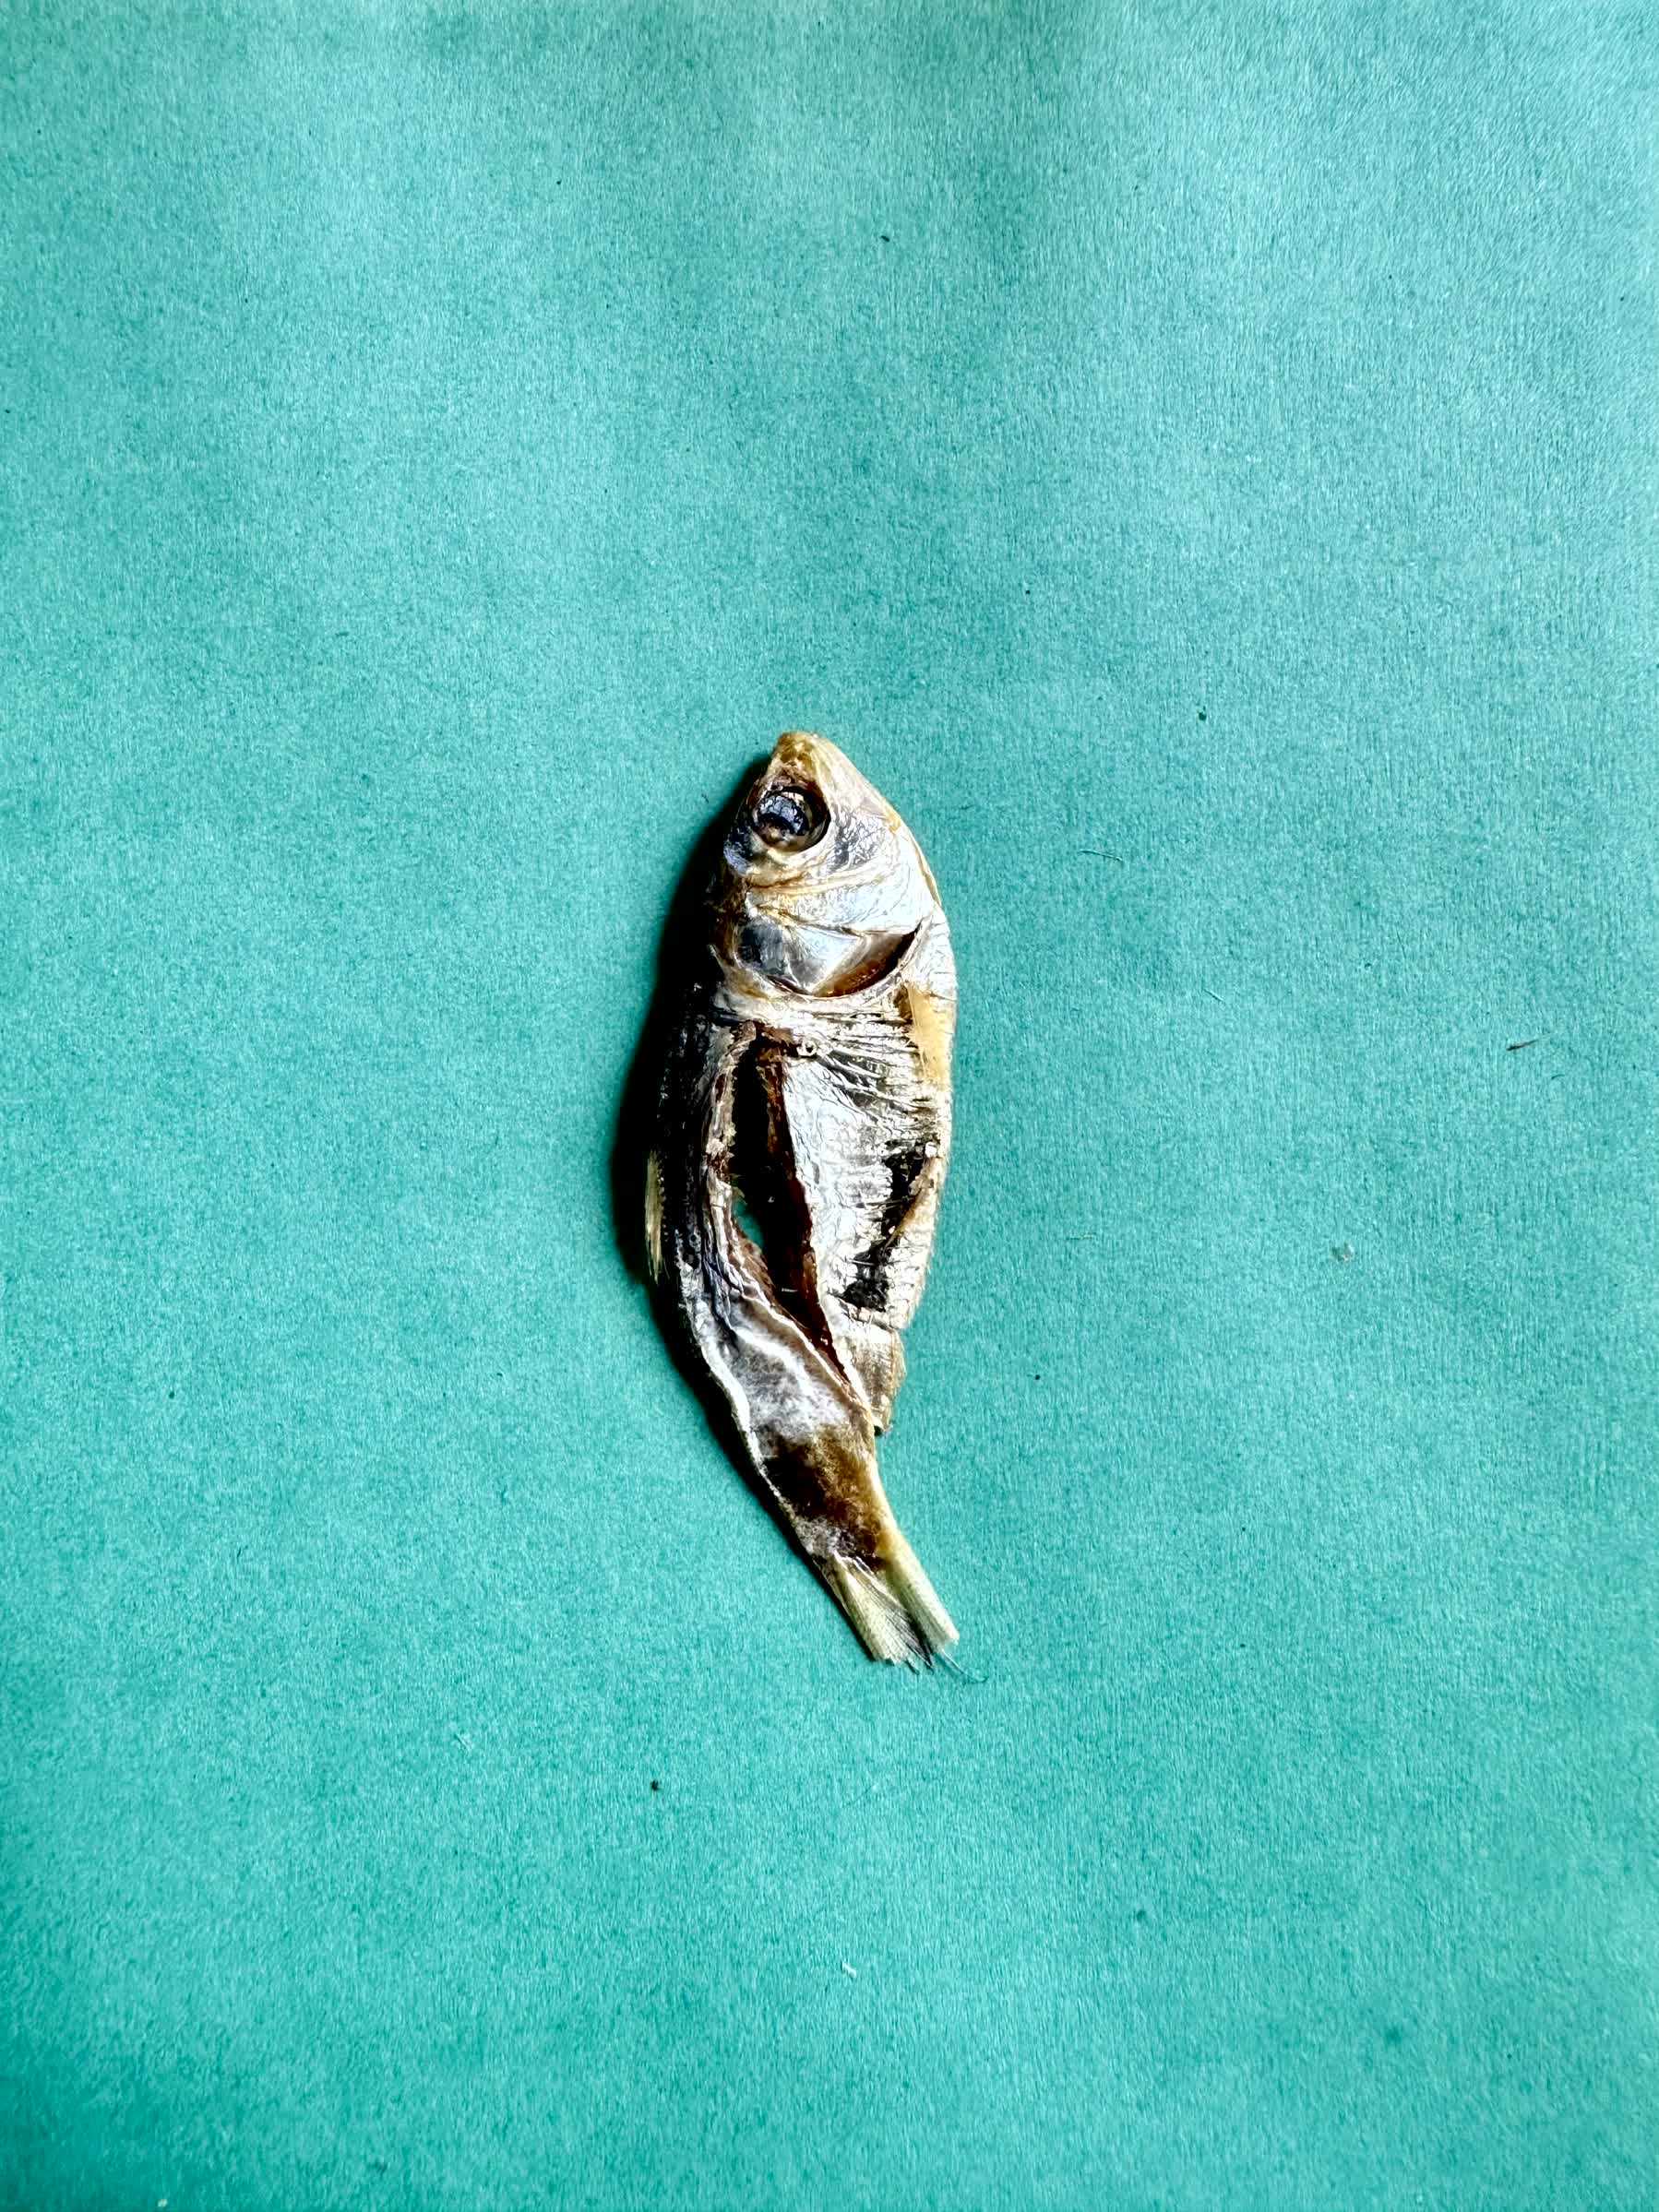
Species: Chapila